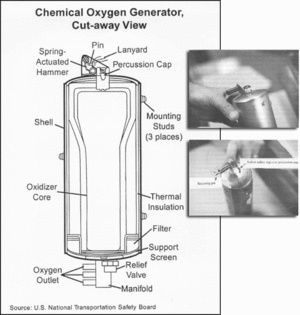
Le 11 mai 1996, le Douglas DC-9 effectuant le vol ValuJet 592 entre l'aéroport international de Miami en Floride et l'aéroport international d'Atlanta en Géorgie s'écrase dans les Everglades environ 10 minutes après avoir décollé de Miami, tuant les 110 personnes à bord.